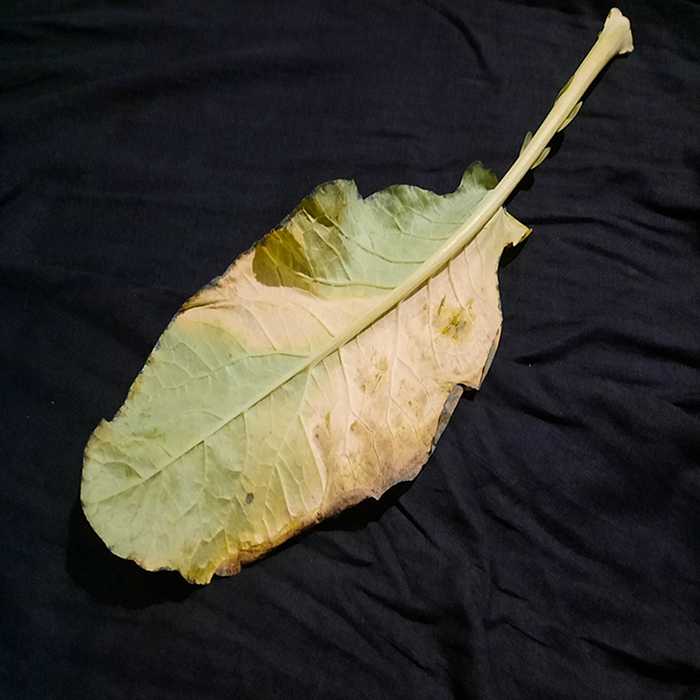
Plant: Cauliflower
Label: Black Rot